Hilmar Reksten

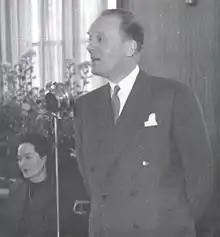
Hilmar Reksten in 1949.

After the war he kept expanding his business, and in 1974 the company had ships carrying . At this point Reksten’s was the third largest shipping company in Norway - second only to Bergesen and Jahre - and thereby also one of the largest in the world. Reksten's business principle was simple: He refused long-term contracts, presuming that at intervals, political crises would cause an increase in freight rates. For a long period he was proved right. Both when the Korean War broke out in 1950 and the Suez Crisis in 1956, Reksten profited. The fact that he, between each crisis, was on the verge of bankruptcy, did not in the least alter his conviction. His "Norwegian period" began in 1963 when he placed an order of seven large tank ships, worth 450 million kroner, with Akers mekaniske verksted (= Aker's mechanical workshop), 80% financed by his bank. It was even uncertain if the ships would find commissions when built. "But I did not have to show a bank guarantee," he boasted. "Because I refused to do so." He stood ready with 14 super tankers when the Suez Canal was closed in 1967. In 1968 Reksten placed an order for yet another seven supertankers from Aker, the largest ships the world had seen so far. He contacted other Norwegian shipping magnates, suggesting that they merge into one giant shipping firm. The others withdrew from the plan though, realizing that Reksten intended to dominate the colossus.